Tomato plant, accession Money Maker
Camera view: bottom (45 deg); turntable rotation: 210 degrees
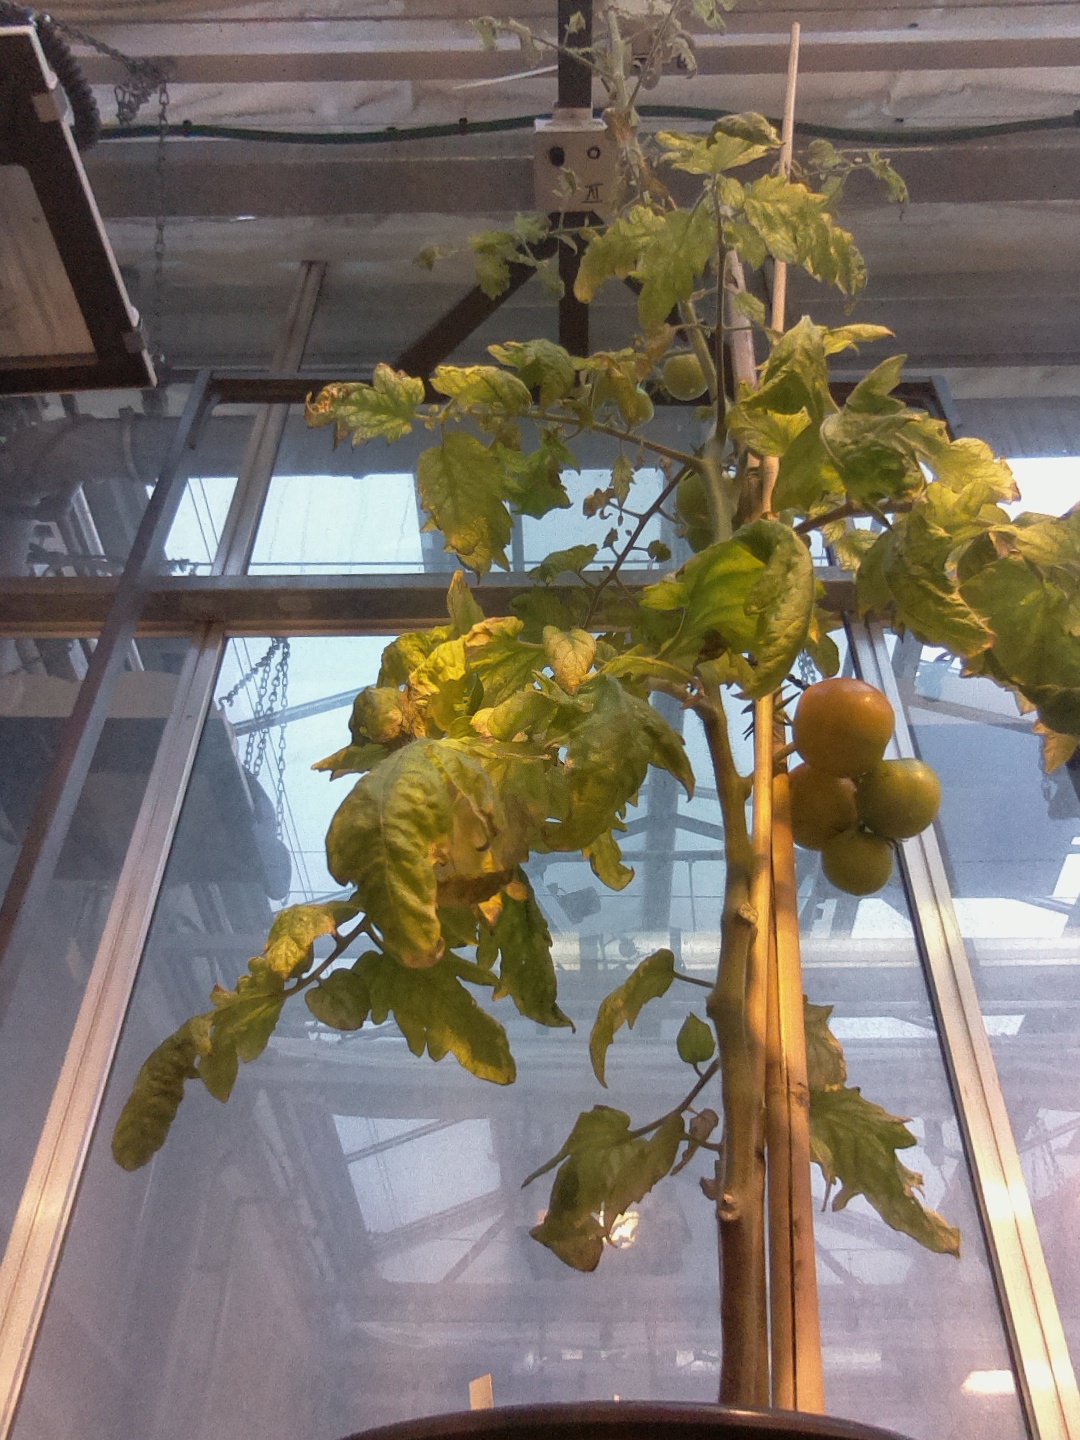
BBCH growth stage 80: fruits start showing typical ripe color (orange -> red)